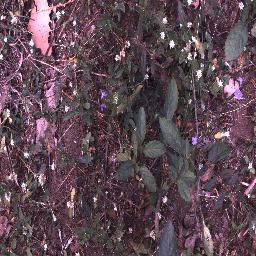
Label: snake_weed